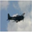
Label: airplane